2021 Brazilian protests

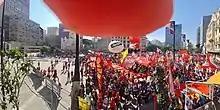
Protest against the president on the Vale do Anhangabaú

On 2 October, Protests were held in all states of Brazil and in over 25 cities in America and Europe. The protests received massive support from political parties and movements all across the political spectrum On 12 September, for the first time, member parties of the pro-impeachment front and politicians from other parties, as well as syndical unions, student groups and social movements scheduled events for this date. 214 events were held in 206 cities in all 27 states across the country, in addition to 29 events in 15 countries, the protests accumulated together a total of 700,000 demonstrators according to the organizers. The biggest movements happened in the states of Rio de Janeiro, São Paulo, Minas Gerais and Rio Grande do Sul, in addition to Brasília. Outside the country, protests occurred in several European cities, with some countries such as Germany even hosting 4 simultaneous acts. in addition to protests in front of the Brazilian embassies in the United States, Canada, Argentina and Puerto Rico, a protest was also held in front of the international tribunal in The Hague. According to the protesters' estimates, 100,000 people participated in the protest in the avenida paulista, but according to the Military Police, there were 8,000 protesters.